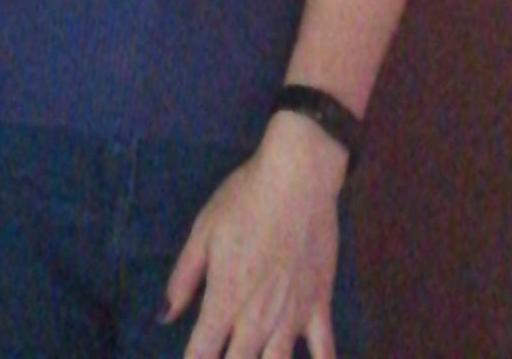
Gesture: no_gesture